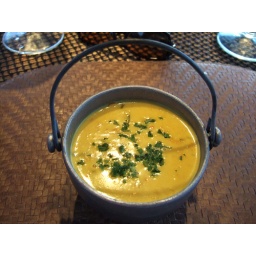
corn and crab chowder in a cute little potfootprints beach grill at the hyatt regency aruba resort and casino